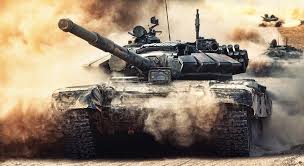
Label: Tank